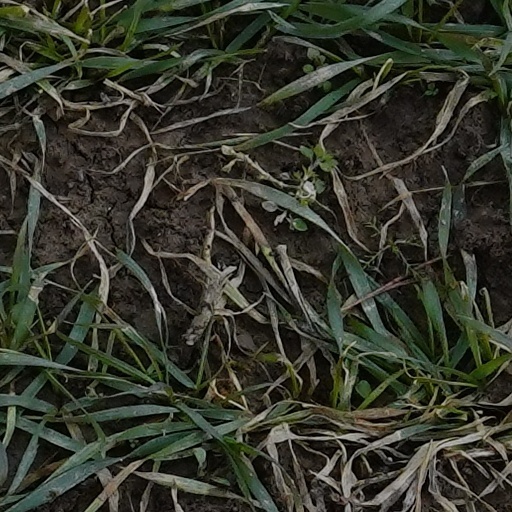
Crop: wheat